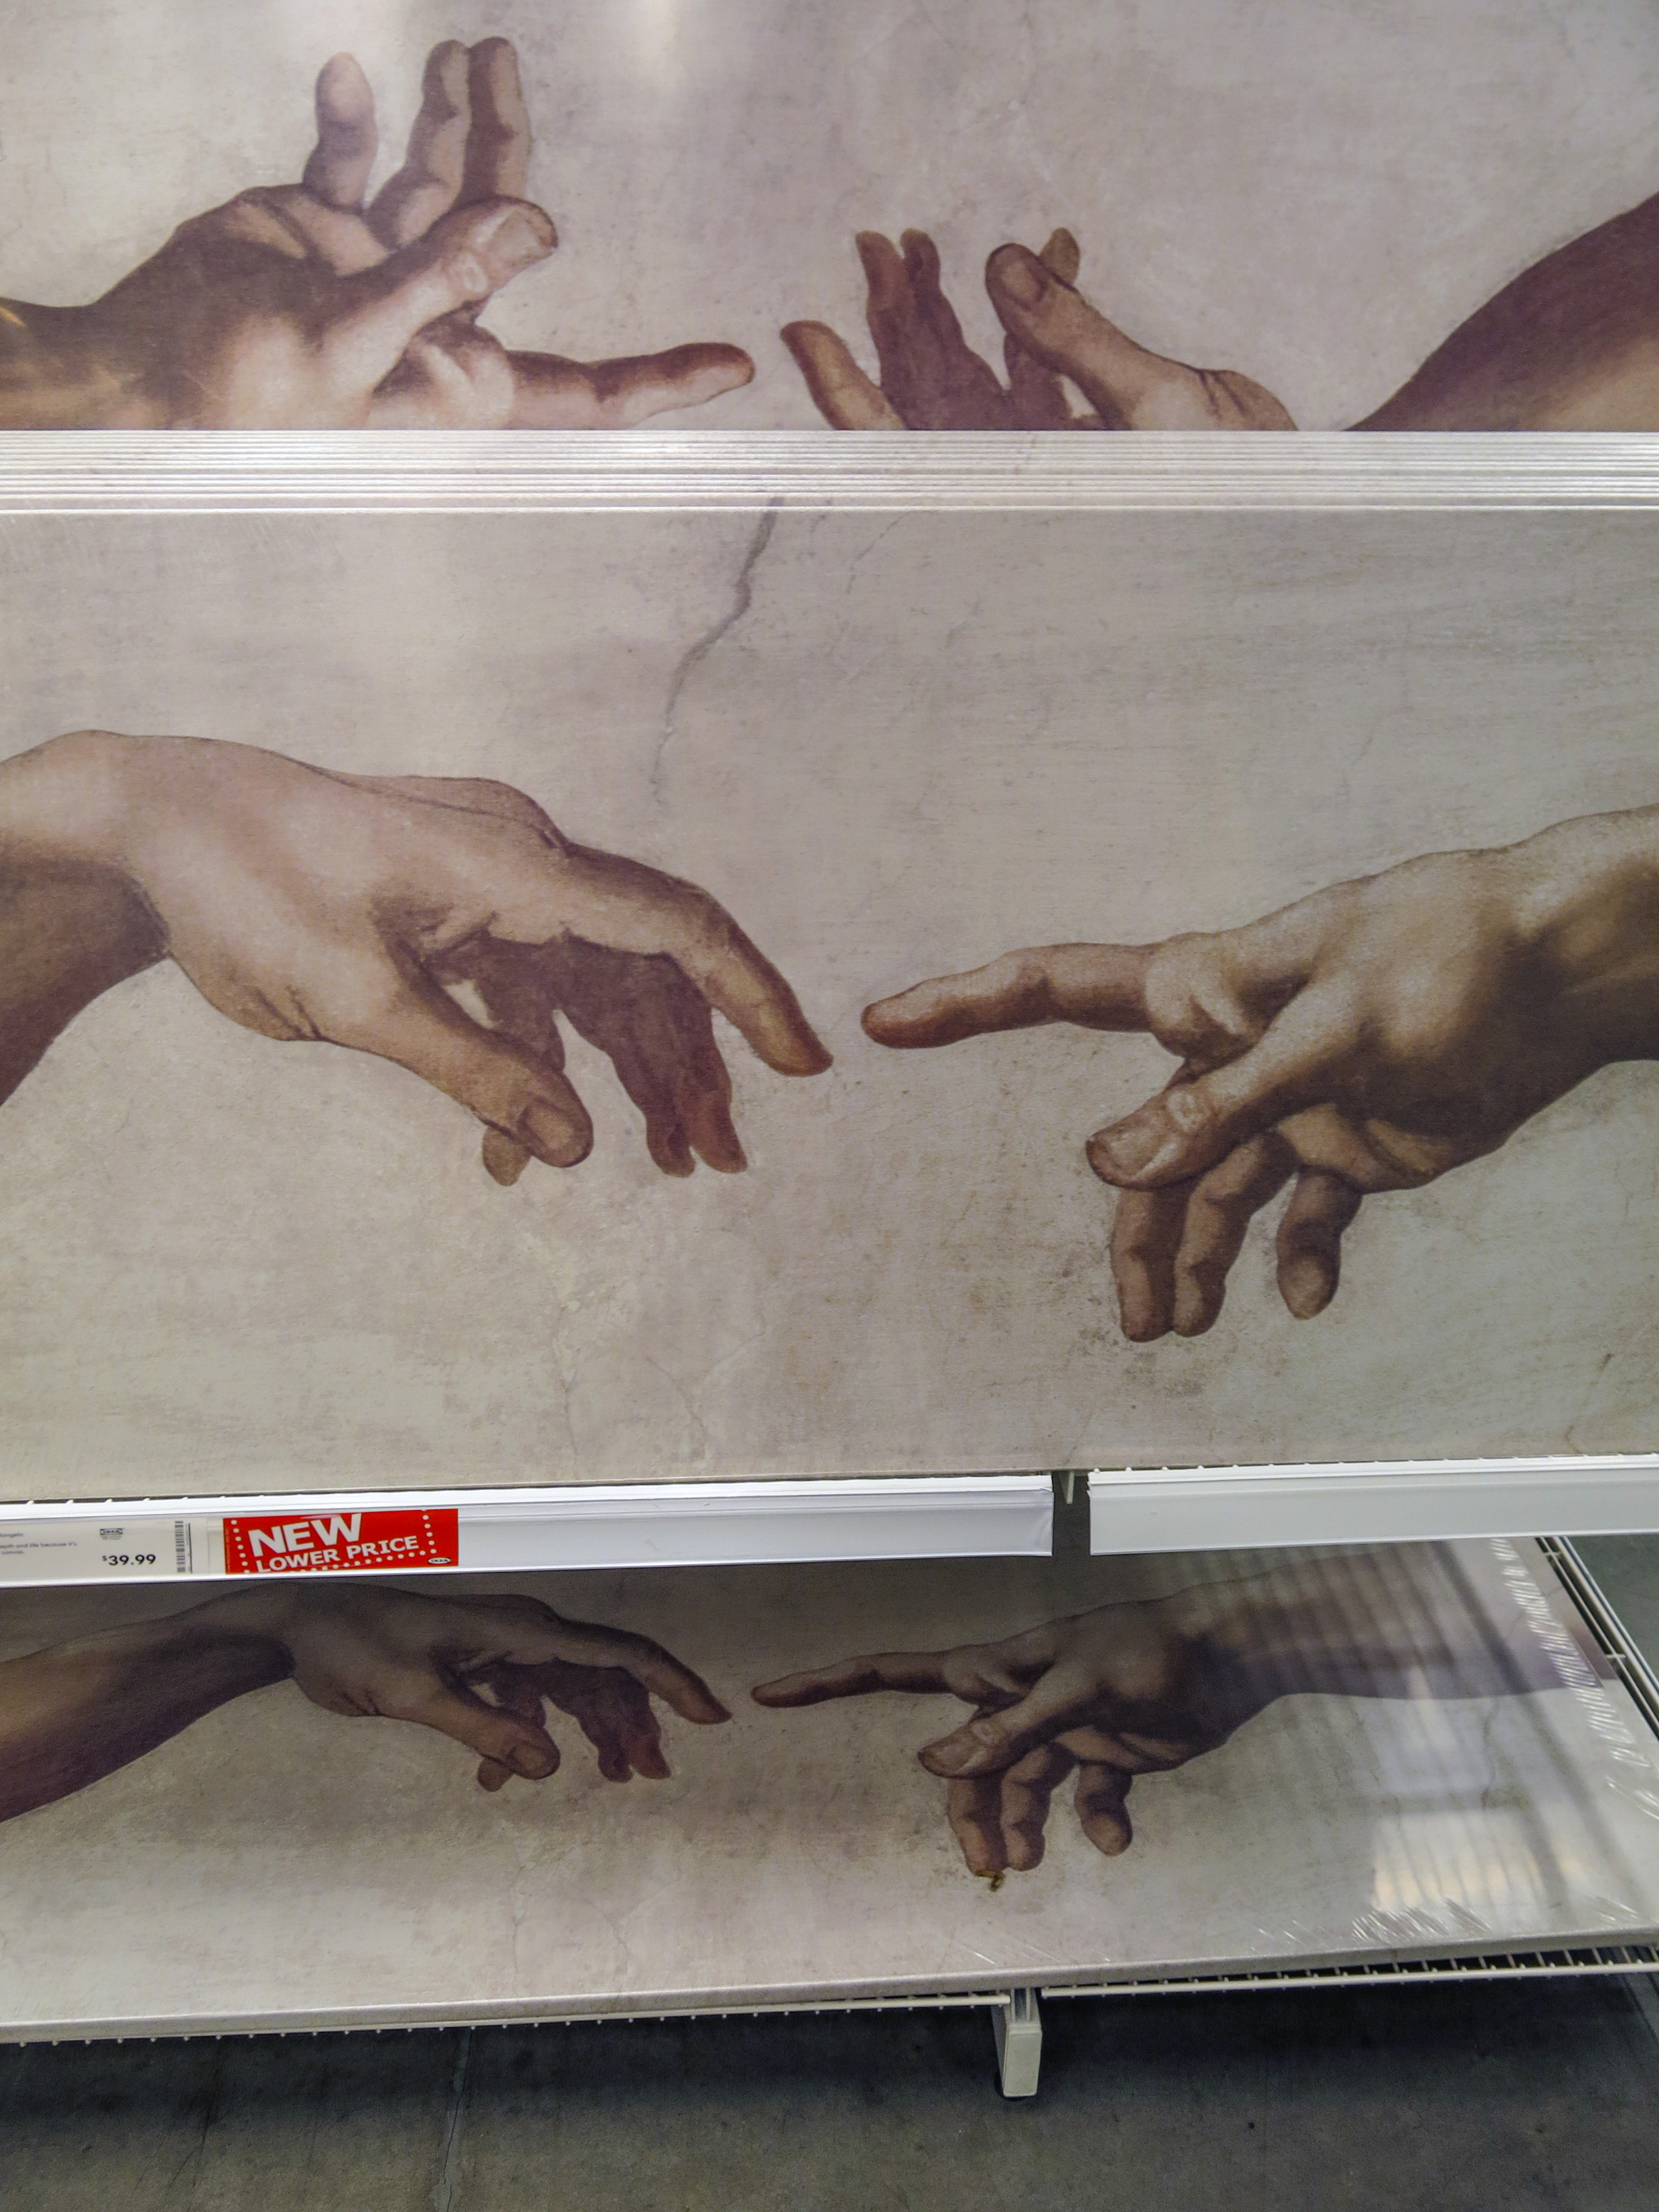
wood, painting, sculpture, art, drawing, mural, ikea, modern art, michelangelobuonarroti, thecreationofadam, createdin1512, art model, figure drawing